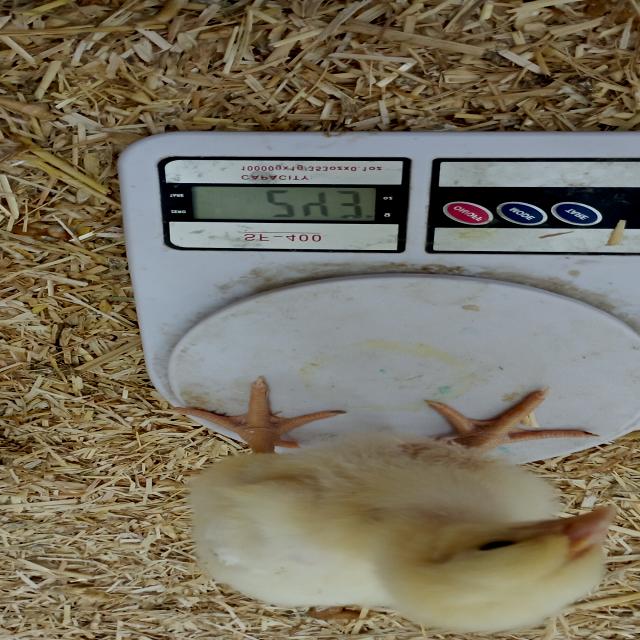
Weight: 243 g